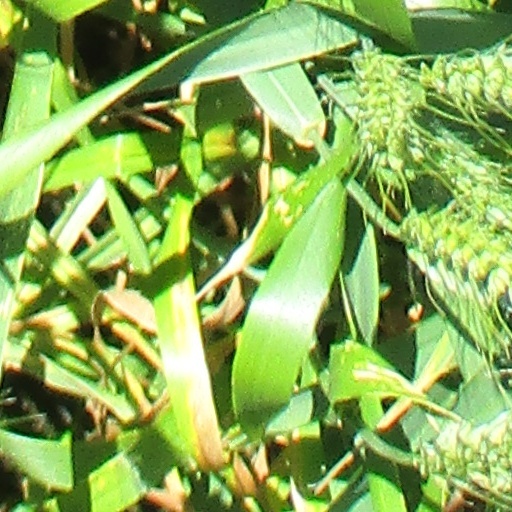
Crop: wheat